Tom Thacker (basketball)

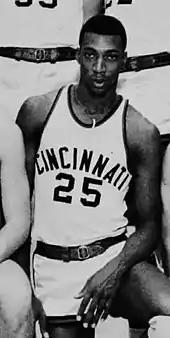
Thacker as a junior at Cincinnati

Thacker attended the University of Cincinnati and played three varsity seasons for the Bearcats under coach Ed Jucker. As a sophomore in 1960–61, he averaged 12.3 points per game and was named All-Missouri Valley Conference (MVC) as the Bearcats won the league title. The Bearcats finished the season with a record of 27–3 and, on March 25, 1961, Cincinnati, led by the balanced attack of Thacker, Bob Wiesenhahn, Tony Yates, Paul Hogue and Carl Bouldin, won the NCAA Championship with a 70–65 overtime win over the Ohio State Buckeyes.